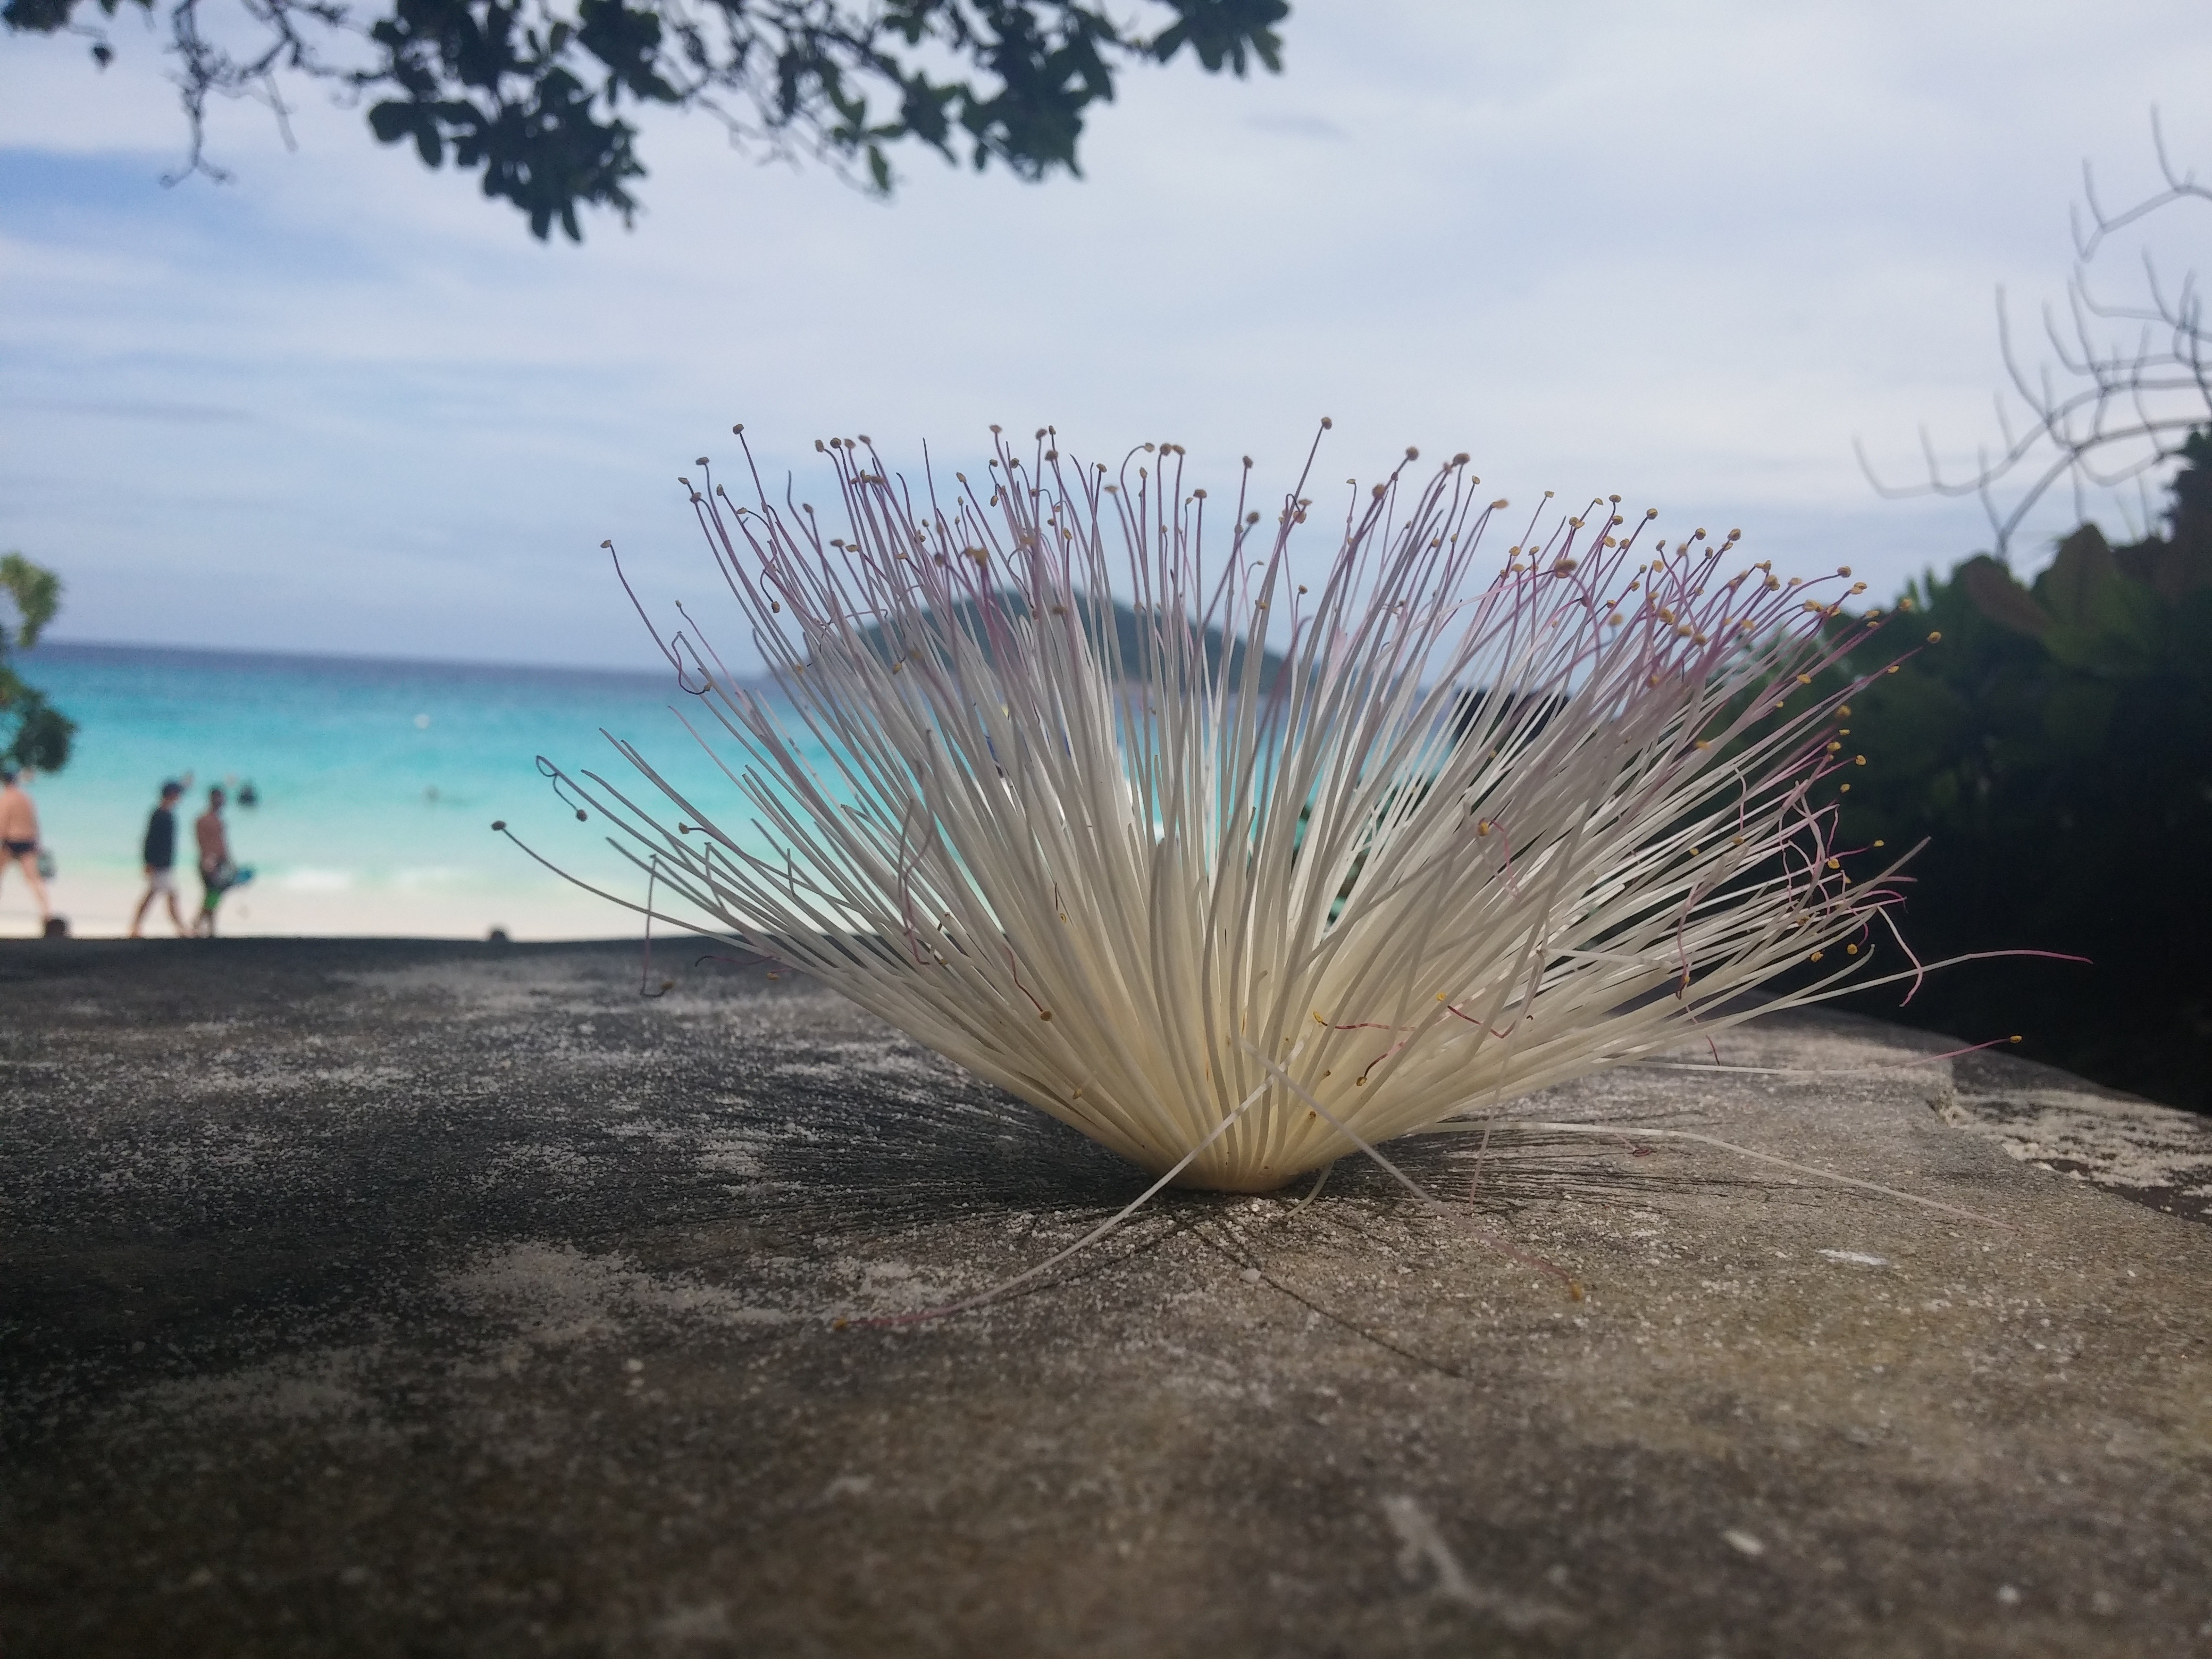
beach, sea, tree, water, nature, grass, sand, sky, sunlight, view, wind, nice place, grass family, arecales